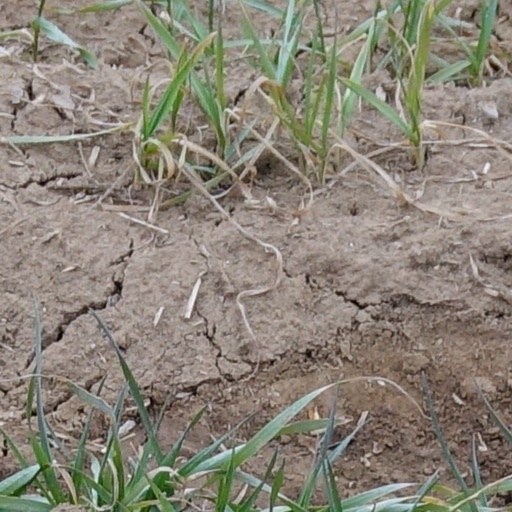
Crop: wheat